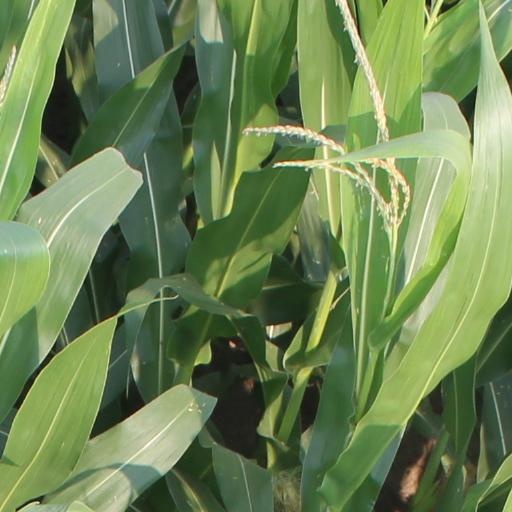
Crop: maize; corn